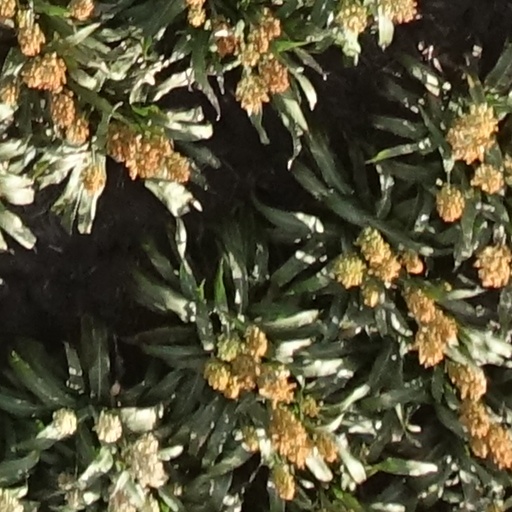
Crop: sorghum